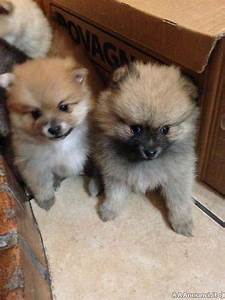
Label: cane